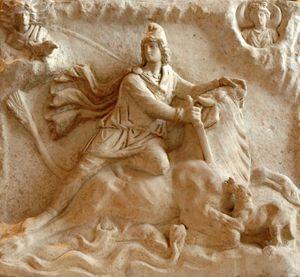
CIMRM 641: Mithras égorgeant le taureau sacré, face A d'un bas-relief romain en marbre, IIe–IIIe siècles ap. J.-C. Italiano: CIMRM 641: Bassorilievo del II-III secolo raffigurante una tauroctonia, Mitra che sacrifica il toro sacro. Sono presenti nella raffigurazione il serpente, lo scorpione, il cane e la cornacchia, caratteristici dell'iconografia mitraica Location: Louvre, Department of Greek, Etruscan and Roman Antiquities, Denon wing, ground floor (Ma 3441)"
La tauromachie, du grec ancien ταῦρος, taûros signifiant « taureau » et μάχη, mákhê signifiant « combat » qui implique dans certains cas la mise à mort du taureau en public comme dans la corrida, a une histoire riche en documents et traités, mais l'incertitude demeure sur ses origines.